Pedro Ramos

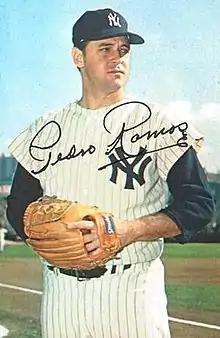
Ramos, circa 1964–66

Pedro ("Pete") Ramos Guerra (born April 28, 1935) is a Cuban former professional baseball pitcher, who played in Major League Baseball (MLB) for the Washington Senators / Minnesota Twins, Cleveland Indians, New York Yankees, and the expansion Washington Senators, all of the American League (AL), and the Philadelphia Phillies, Pittsburgh Pirates, and Cincinnati Reds, all of the National League (NL), over the course of a 15-year career. Ramos was elected to the AL All-Star team in . He led the league in losses four times, in (18), 1959 (19), (18), and (20). On April 11, 1961, the first game for the newly relocated Twins, Ramos was the winning pitcher, when the team defeated the Yankees, 6–0, at Yankee Stadium.